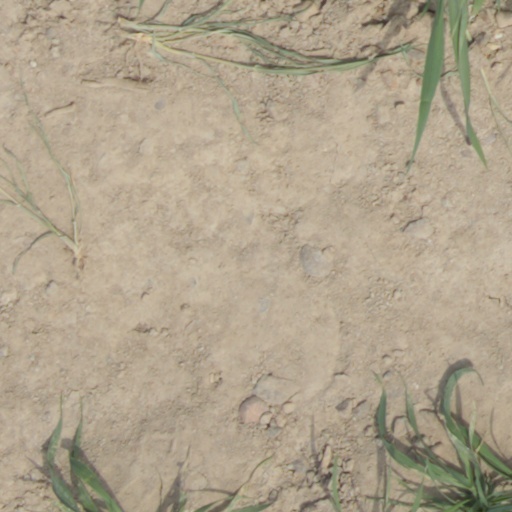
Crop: wheat